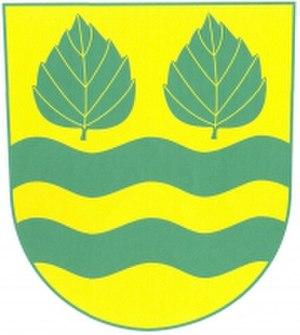
Březí nad Oslavou est une commune du district de Žďár nad Sázavou, dans la région de Vysočina, en République tchèque. Sa population s'élevait à 283 habitants en 2019.